Arthur J. Gregg

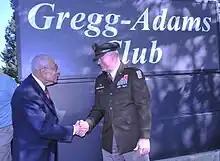
Gregg with Maj. Gen. Mark Simerly in front of the newly named Gregg–Adams Club in 2023

The Department of the Army established in 2015 the Arthur J. Gregg Sustainment Leadership Award which is presented annually to recognize leaders in the U.S. Army who have made significant and measurable contributions to the Army's logistics operations. General Gregg was the eponymous first recipient of the award given in 2016.